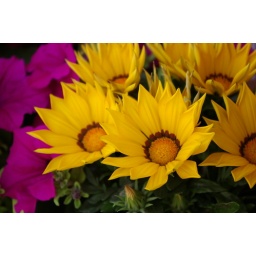
A bunch of yellow flowers, and near them some pink ones.